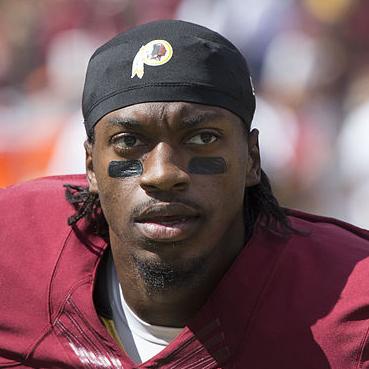
Age: 23